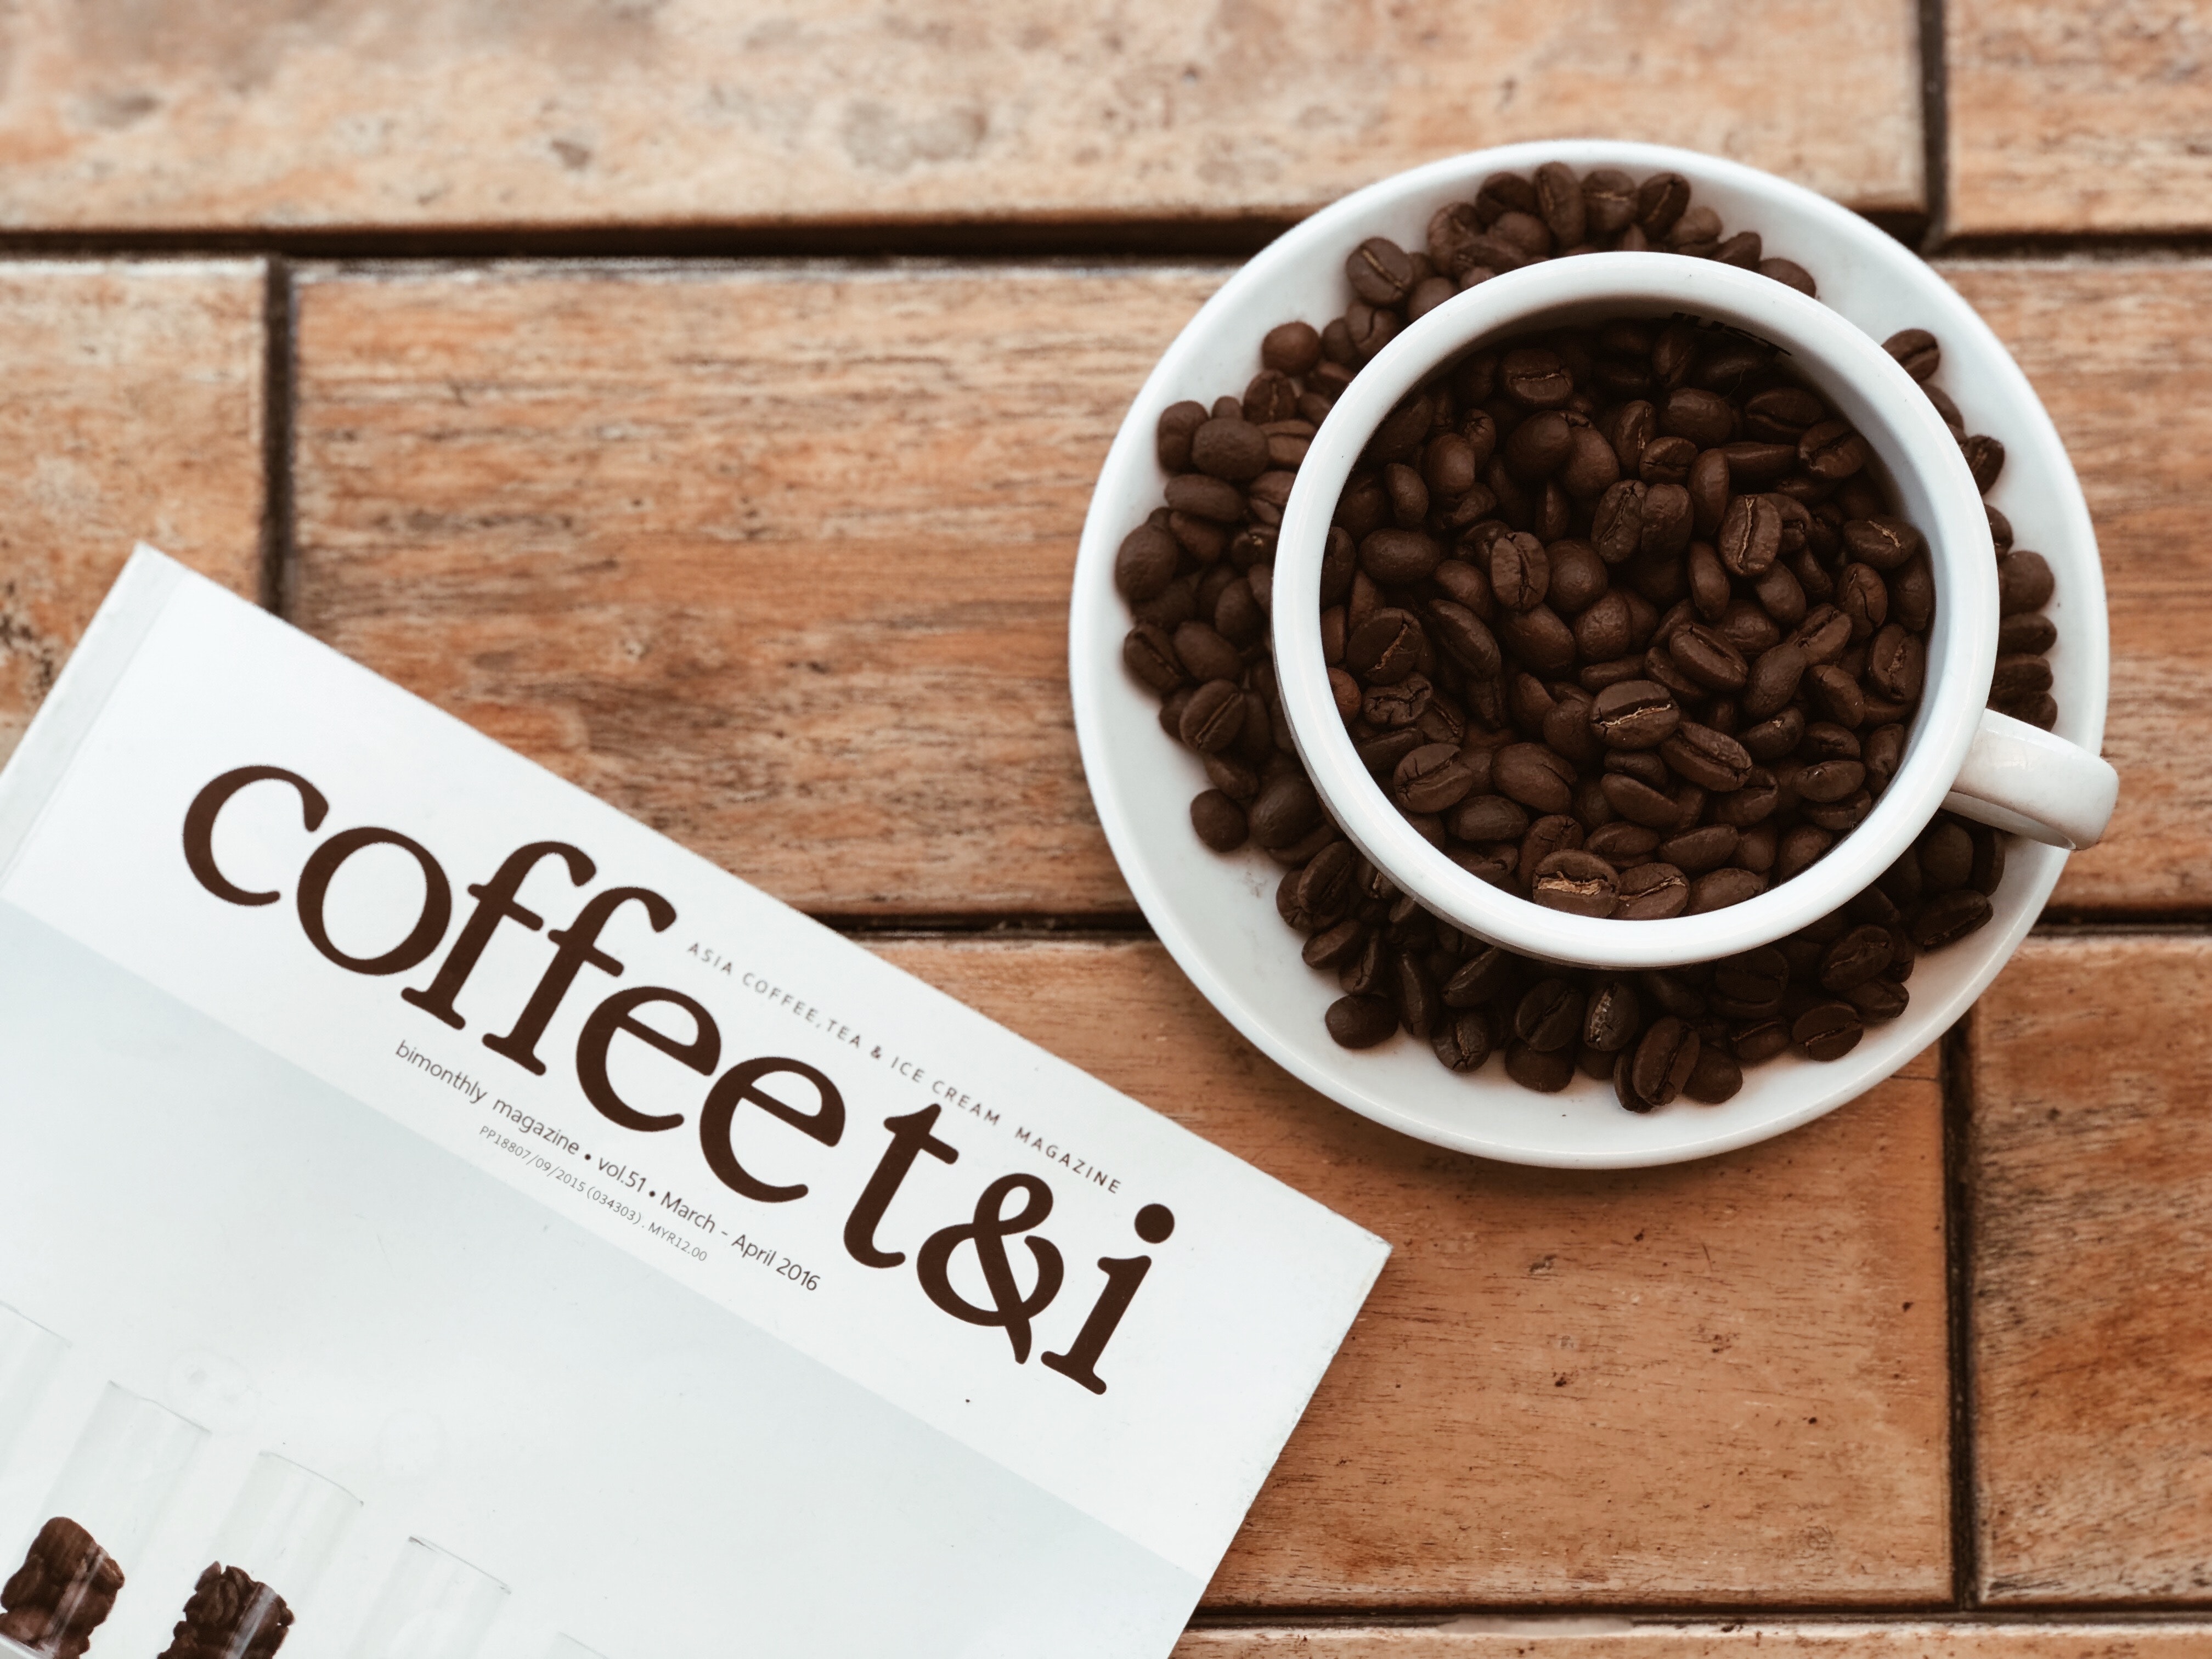
coffee cup, caffeine, cup, Single origin coffee, Java coffee, Kapeng barako, jamaican blue mountain coffee, font, dandelion coffee, drinkware, caff americano, superfood, coffee, tableware, instant coffee, brand, food, stimulant, drink, logo, Kopi tubruk